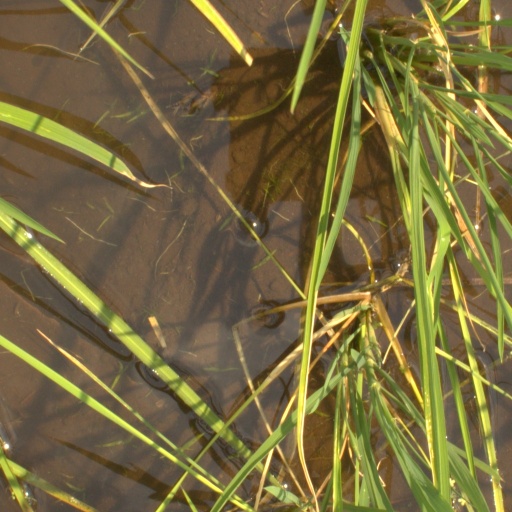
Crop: rice